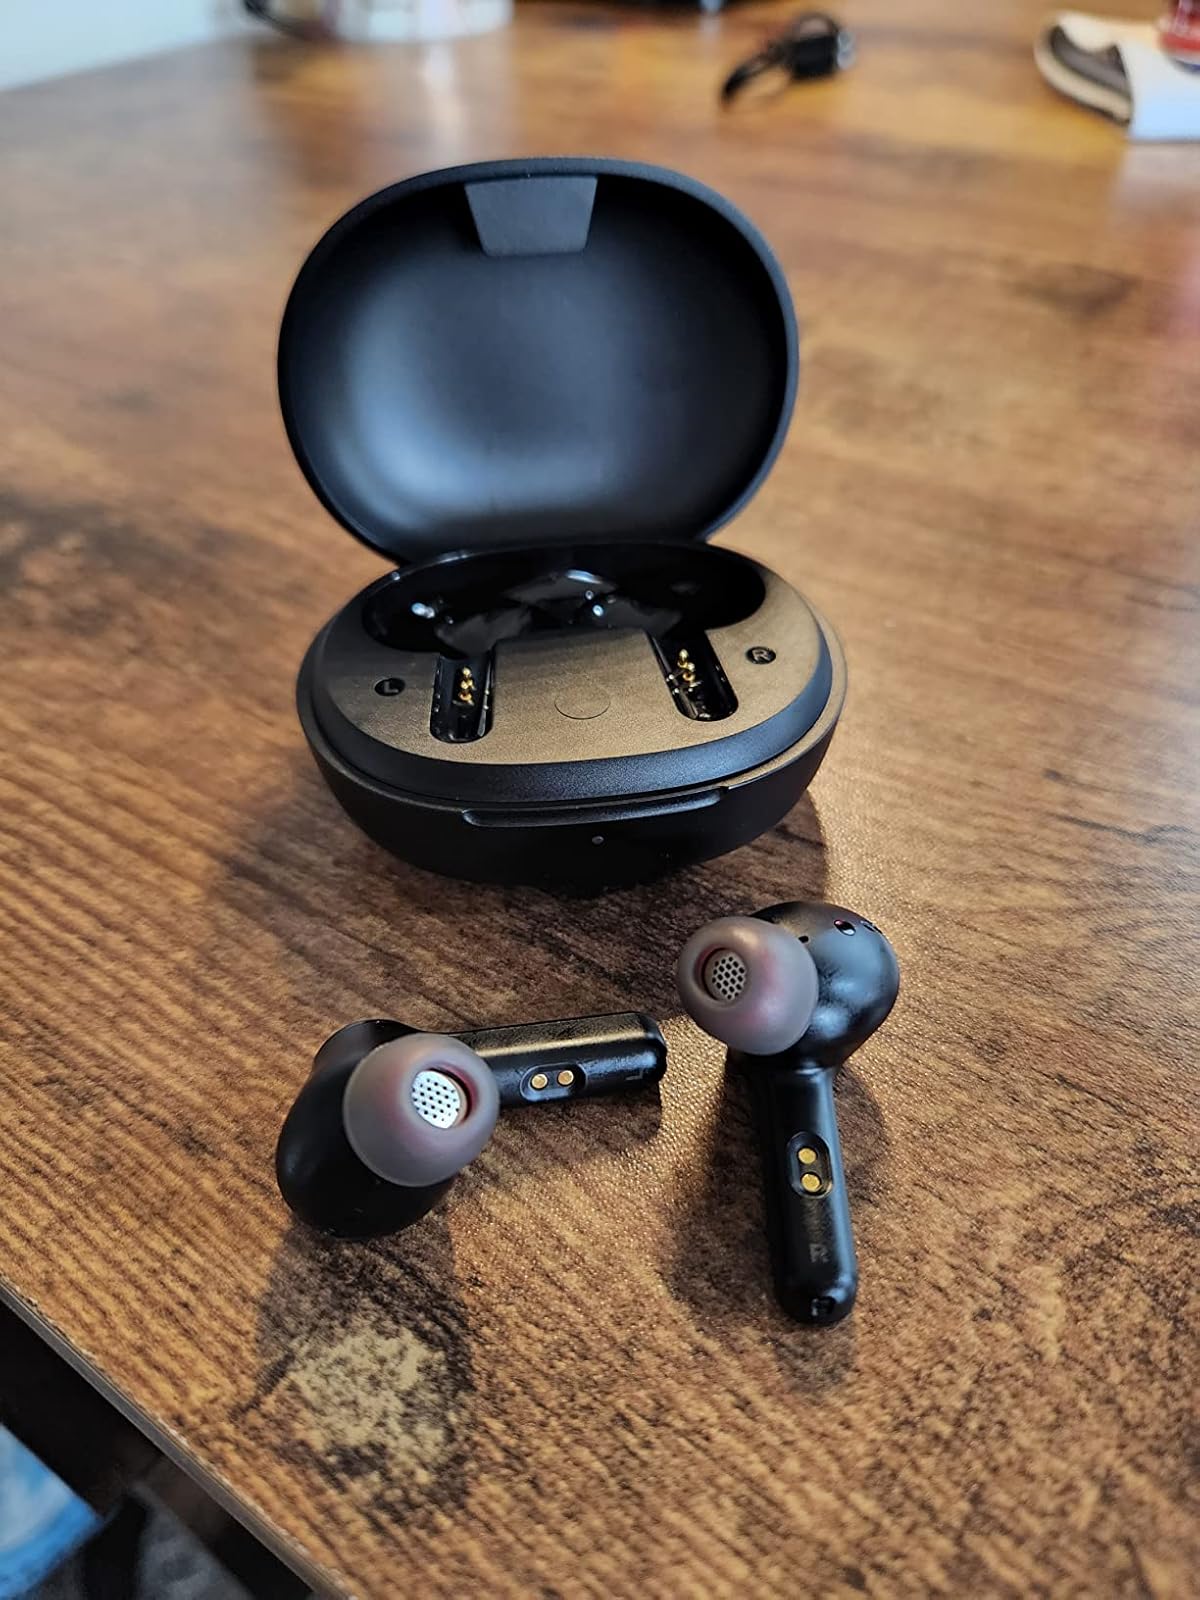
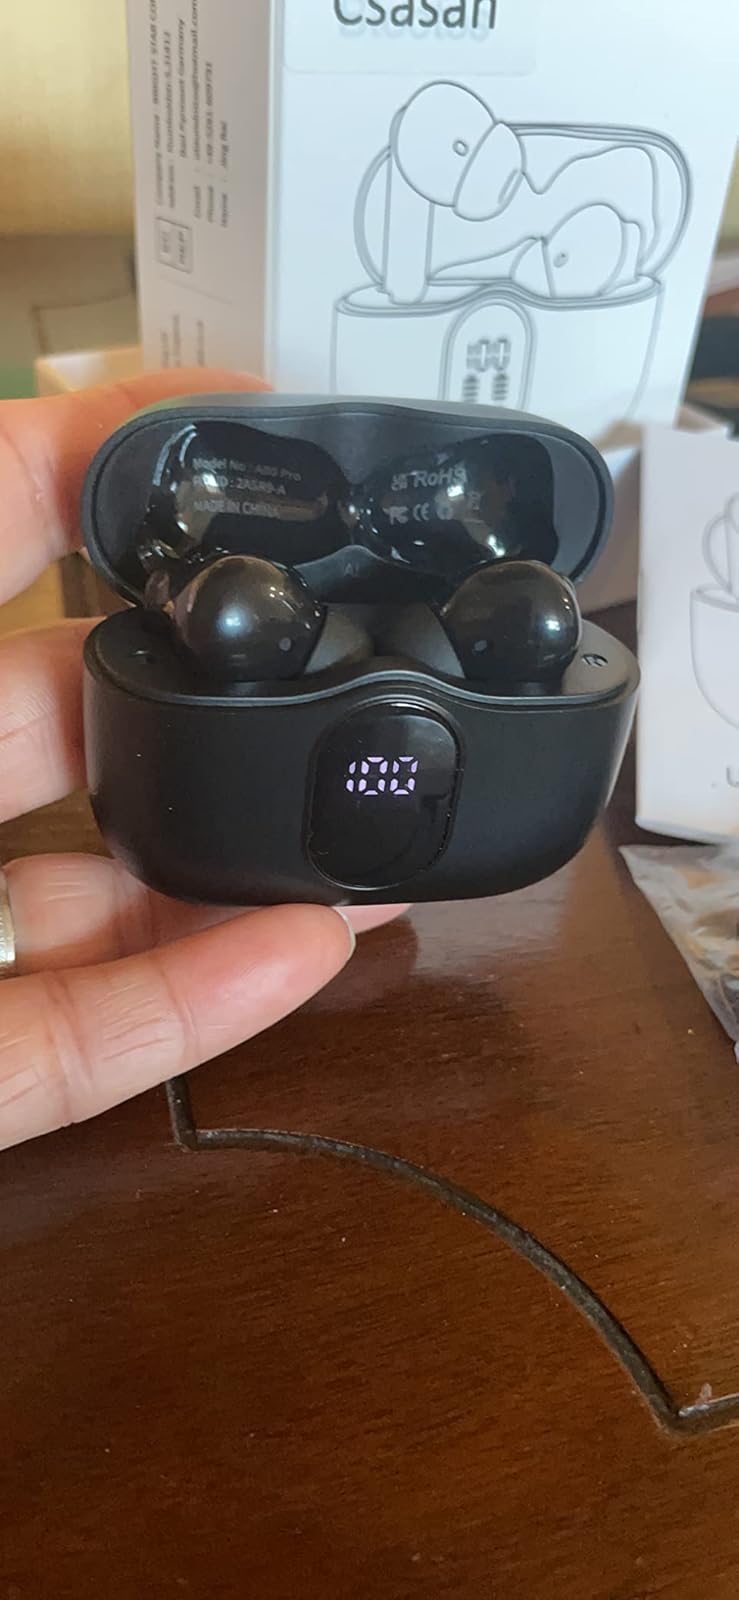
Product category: earbuds
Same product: no